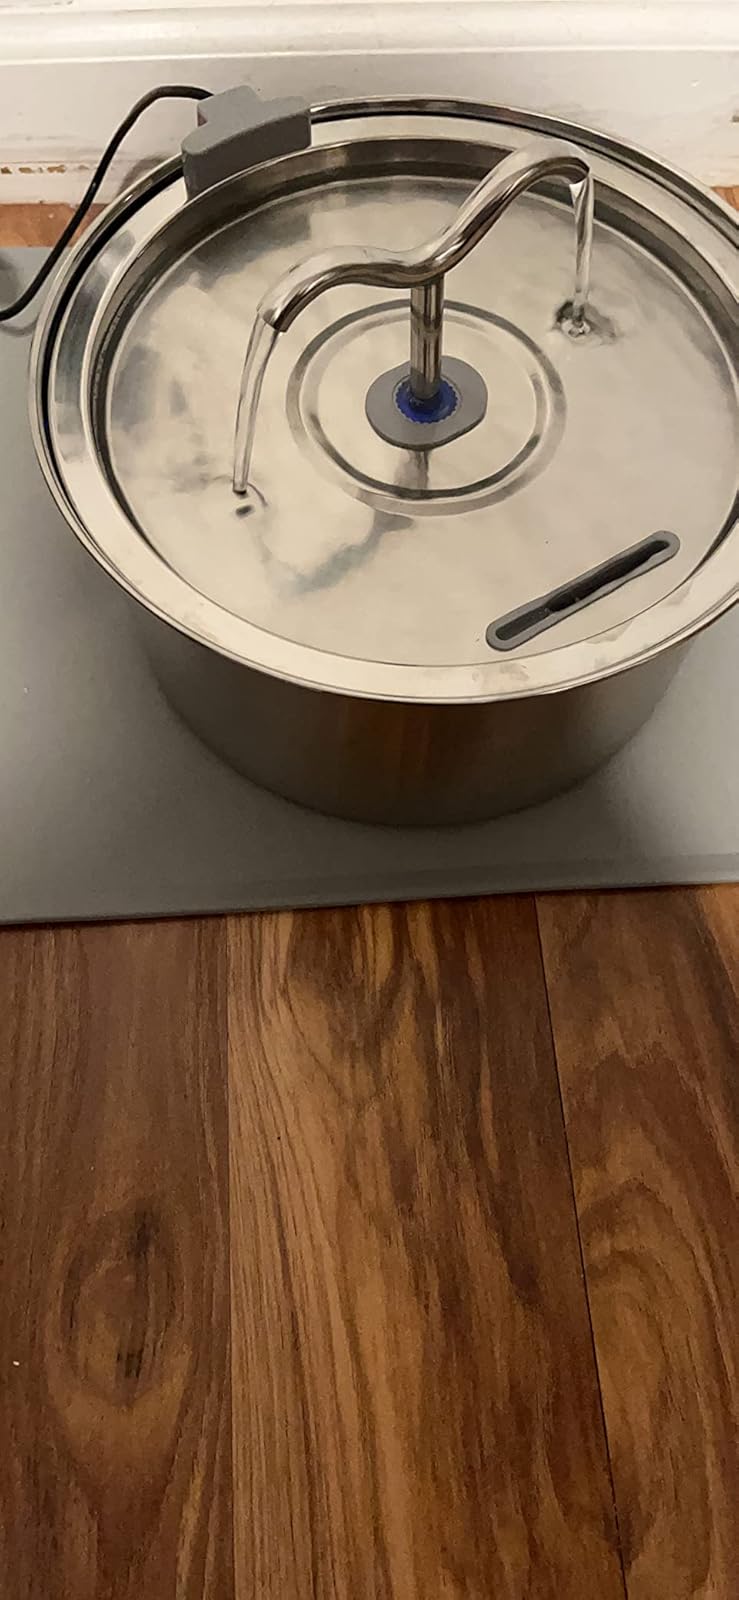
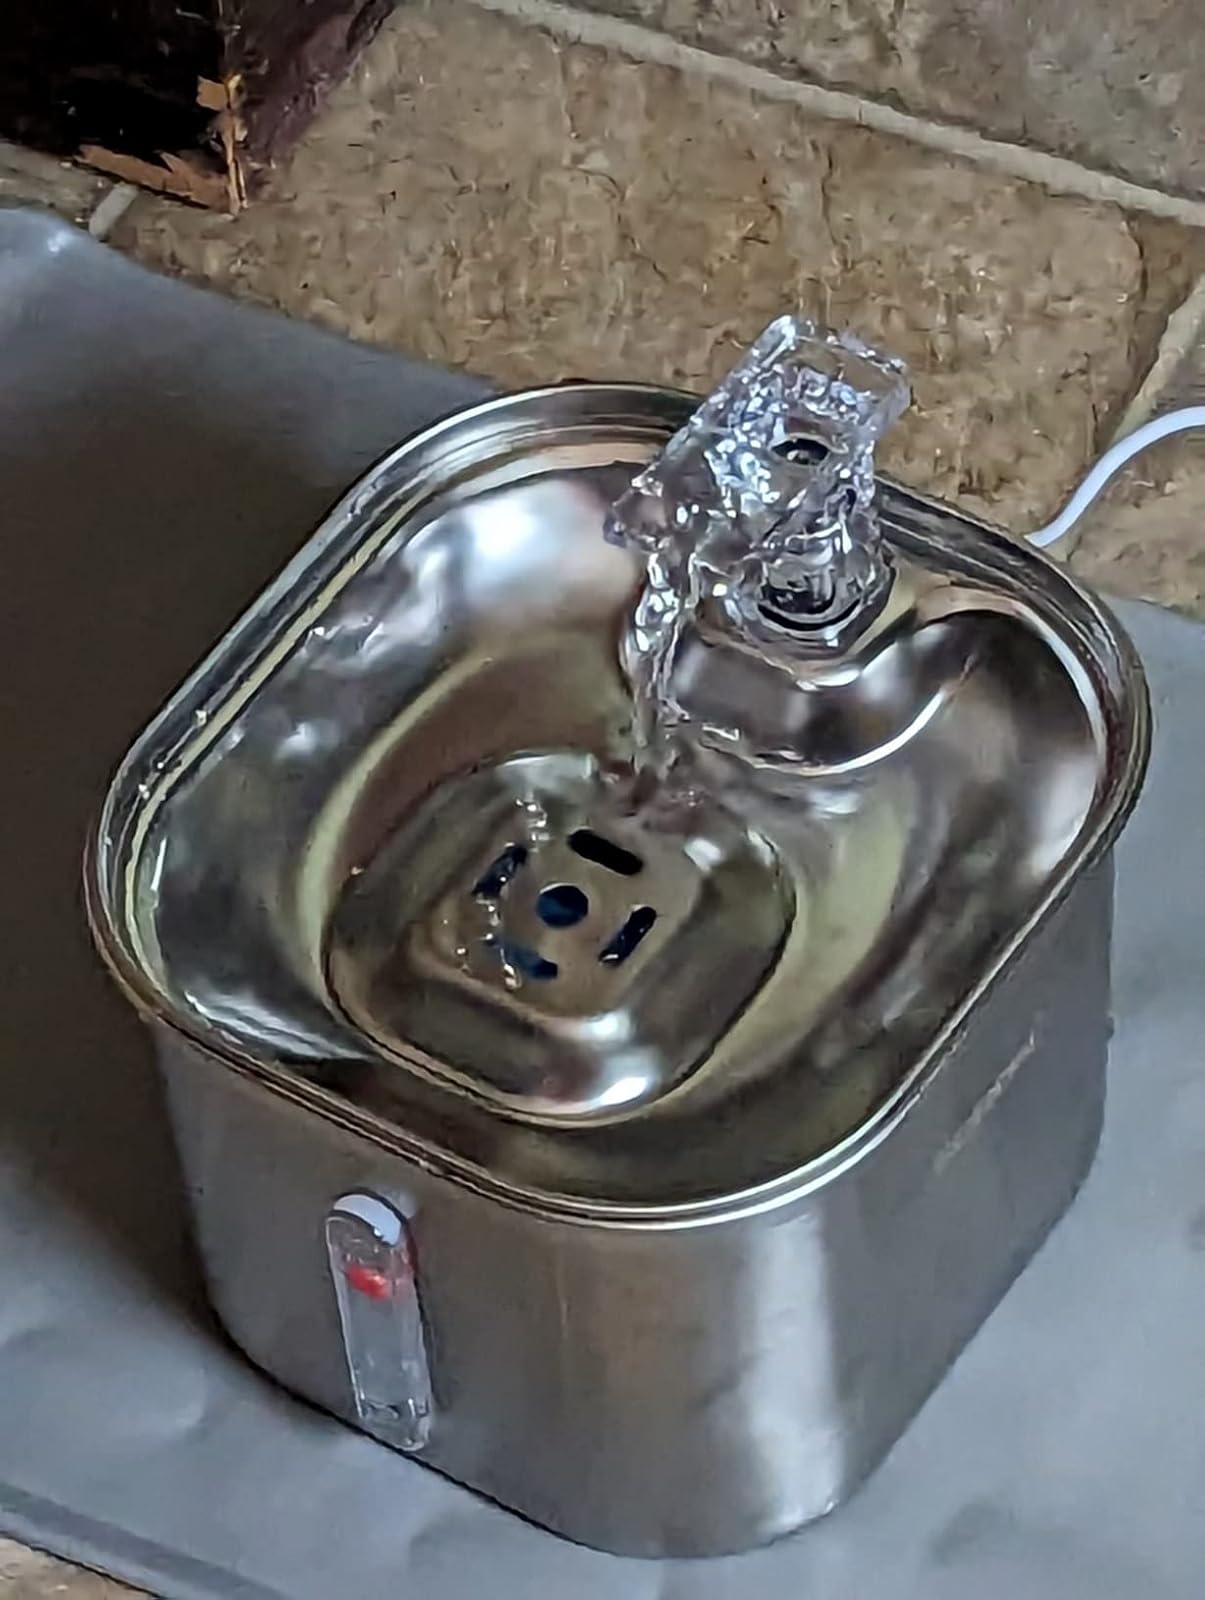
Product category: items_bowl
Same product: no